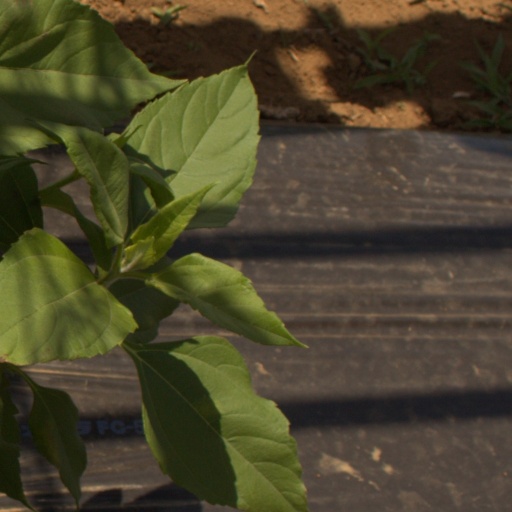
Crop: Jerusalem artichoke